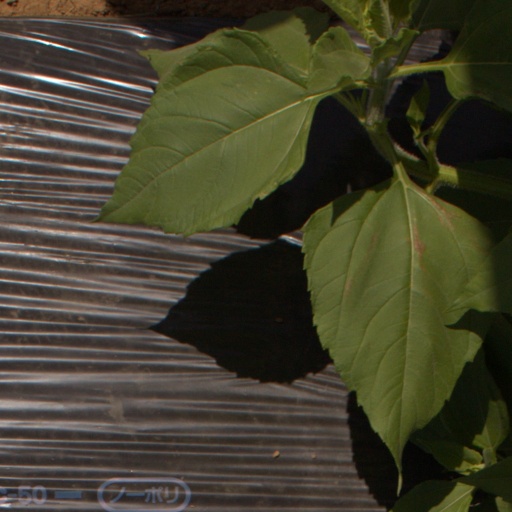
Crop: Jerusalem artichoke